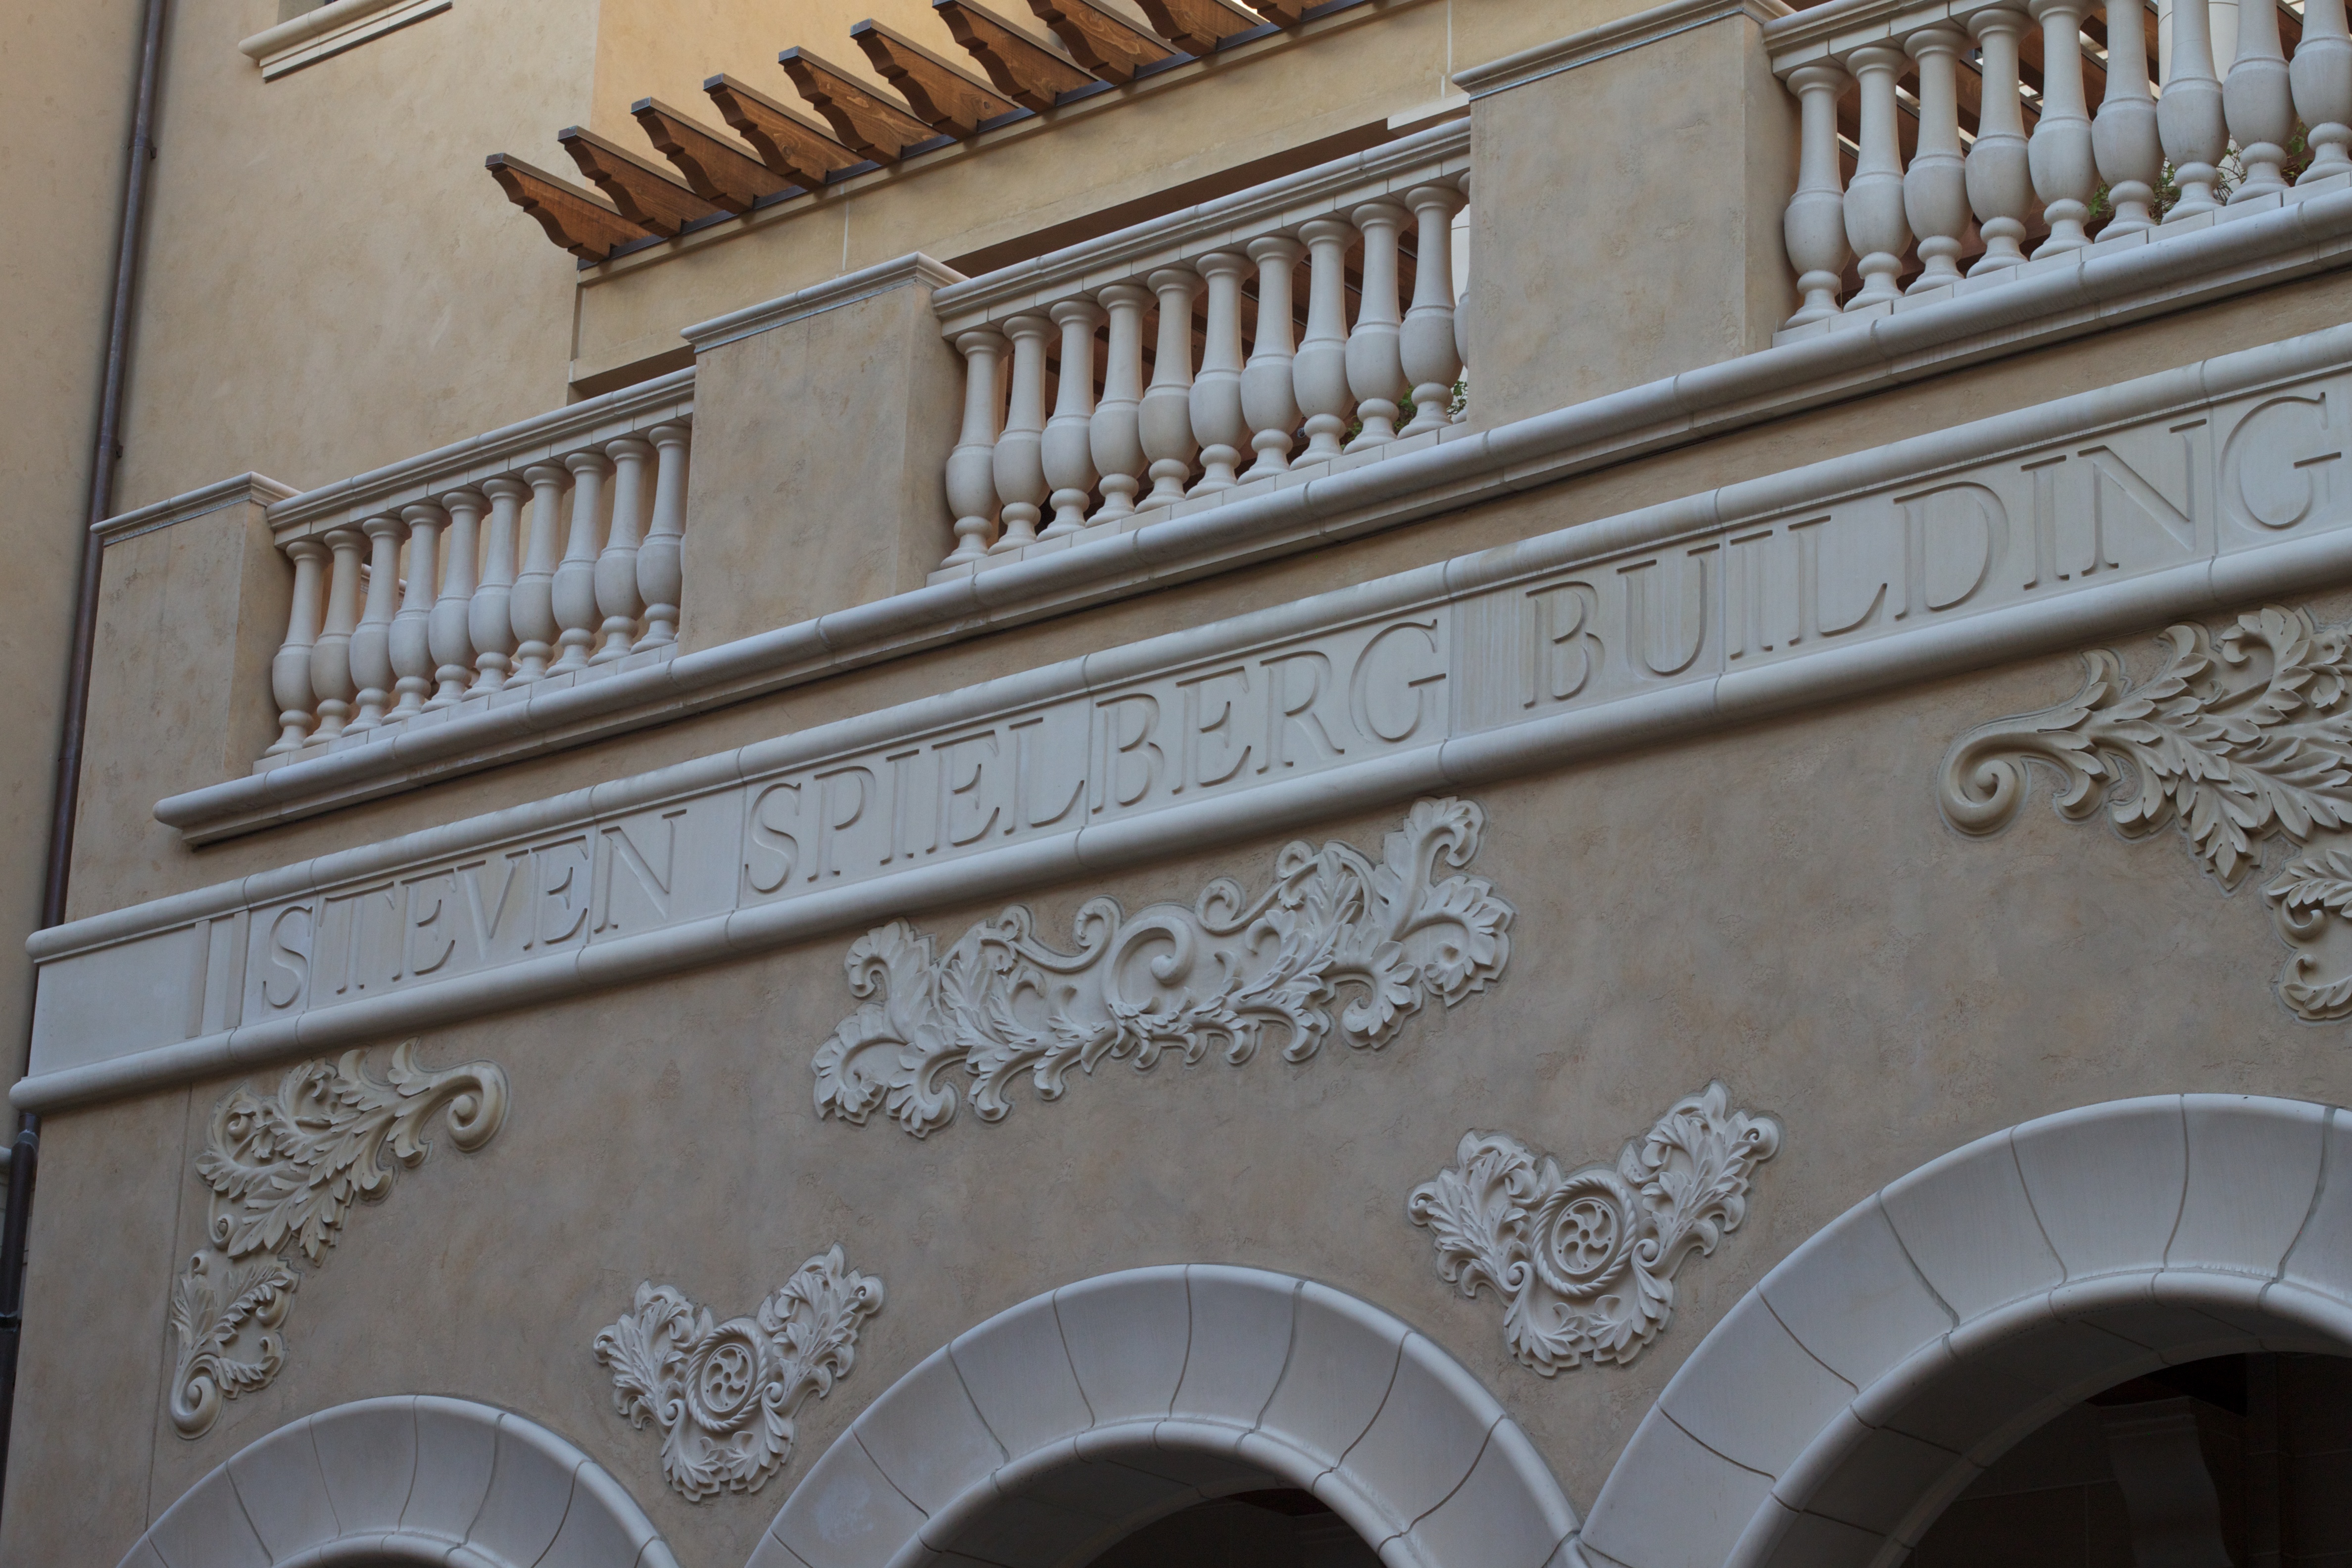
architecture, facade, synagogue, carving, ancient history, baluster